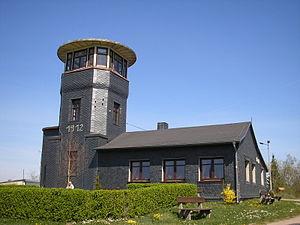
Oberhain est une municipalité allemande du land de Thuringe, dans l'arrondissement de Saalfeld-Rudolstadt, au centre de l'Allemagne. En 2015, sa population est de 667 habitants.